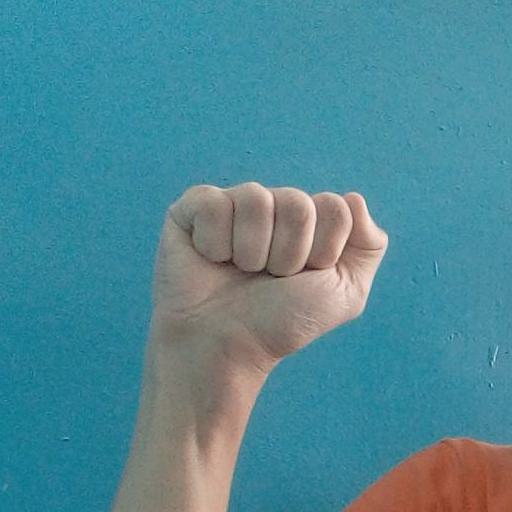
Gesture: fist